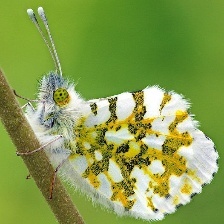
Species: EASTERN DAPPLE WHITE
Butterfly family (ImageNet category): cabbage_butterfly